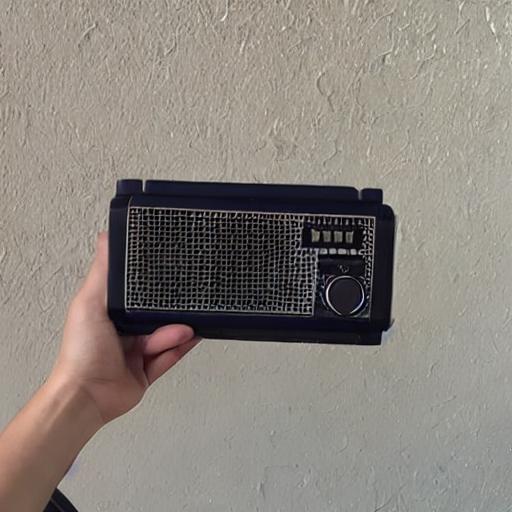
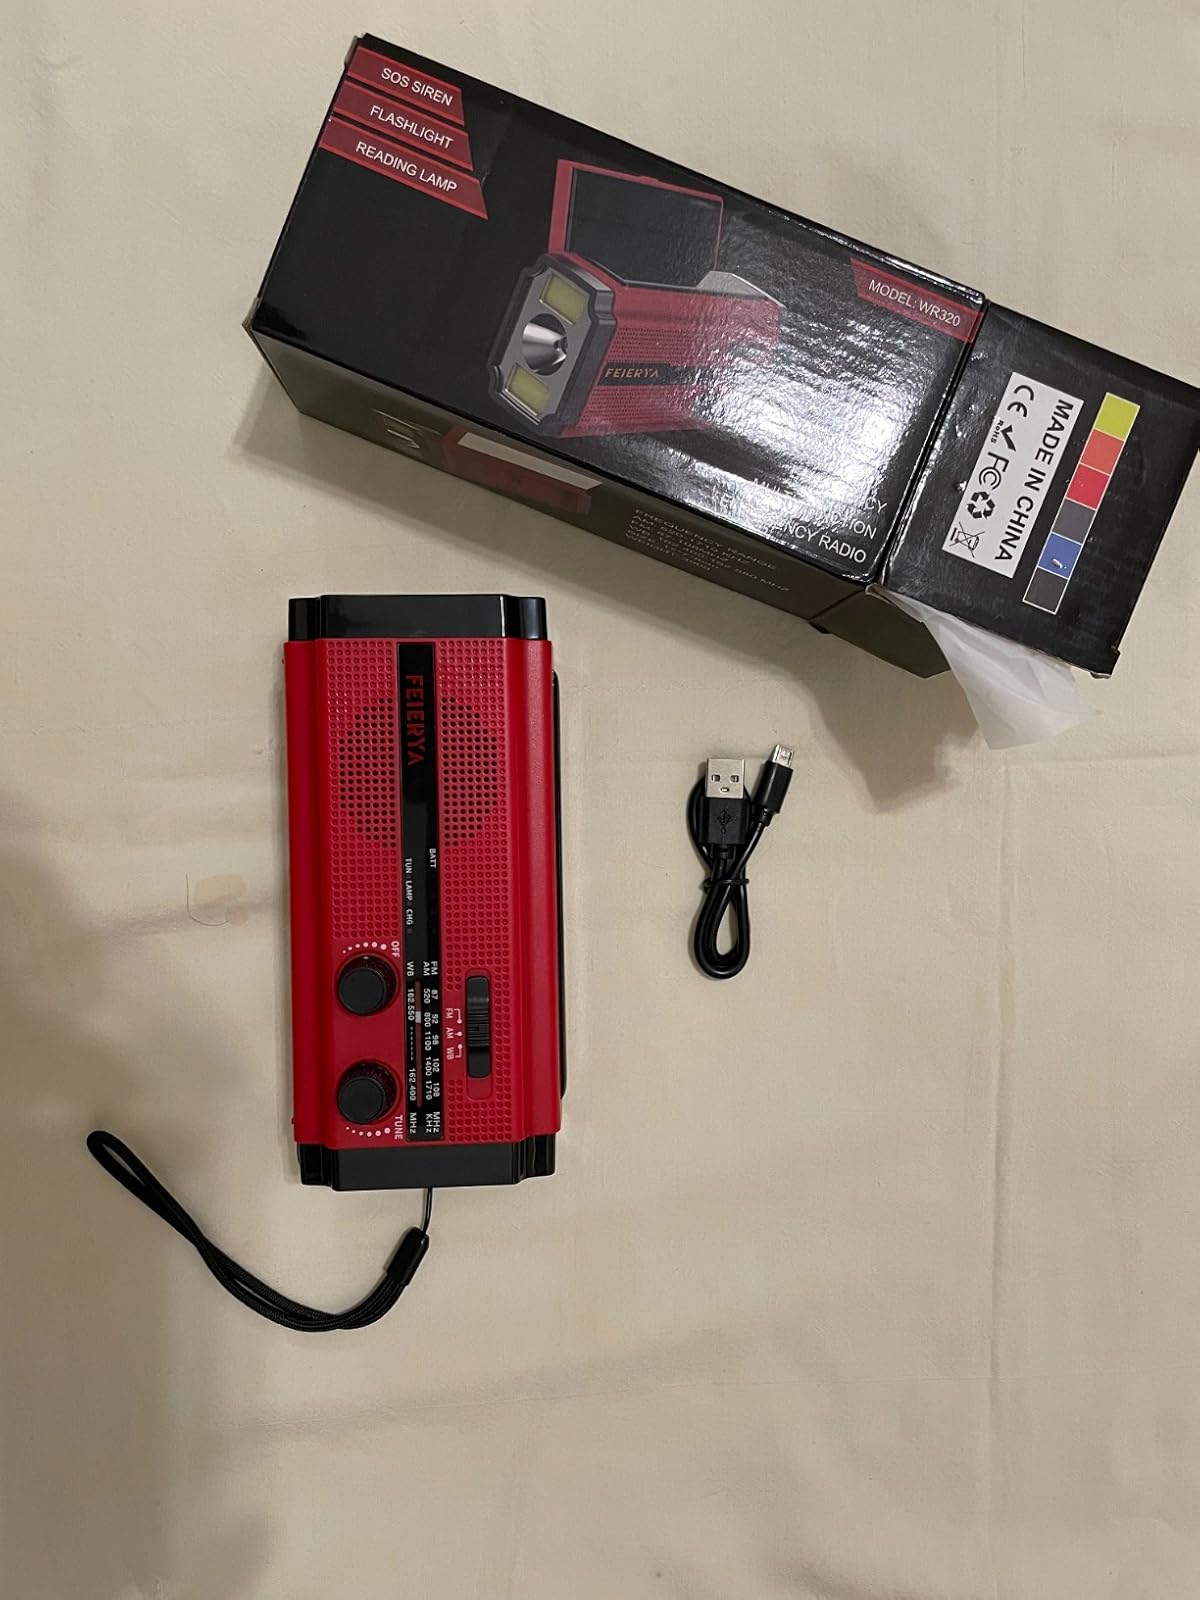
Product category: radio
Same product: no